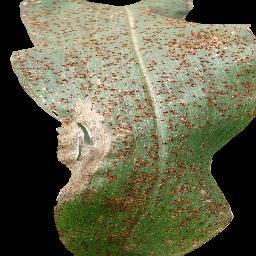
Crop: corn
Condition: (maize)_common_rust